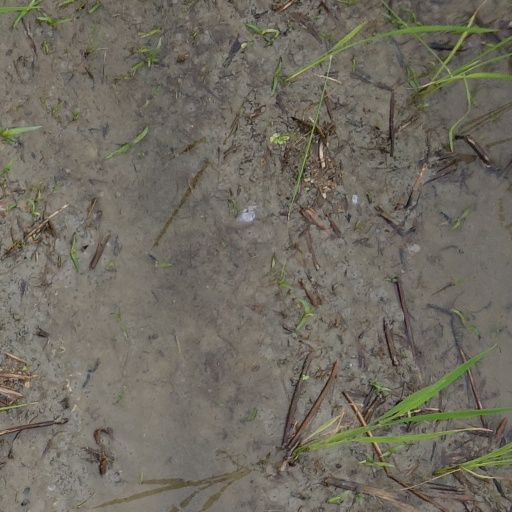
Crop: rice